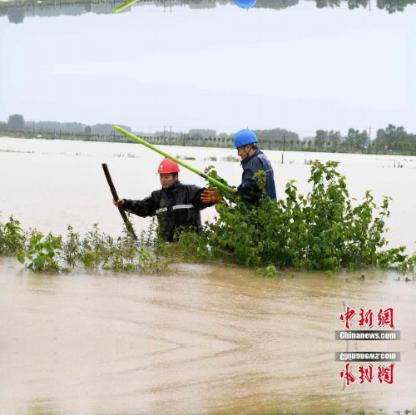
Objects in the image:
label: helmet
label: helmet
label: helmet